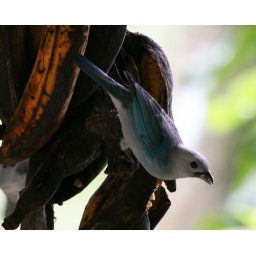
Blue-gray Tanager eating a banana in Costa Rica